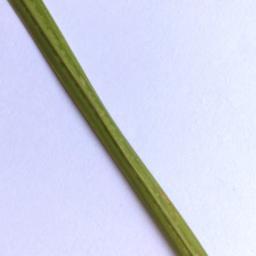
Label: Rice___Healthy